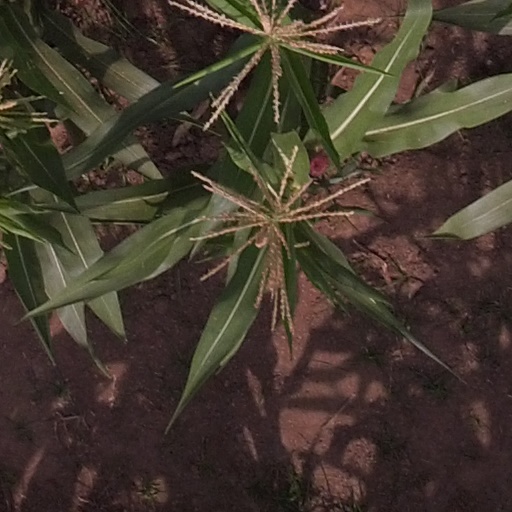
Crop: maize; corn